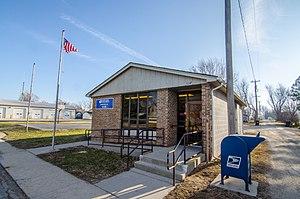
Hancock est une ville du comté de Pottawattamie, en Iowa, aux États-Unis. Elle est incorporée le 16 mai 1881.